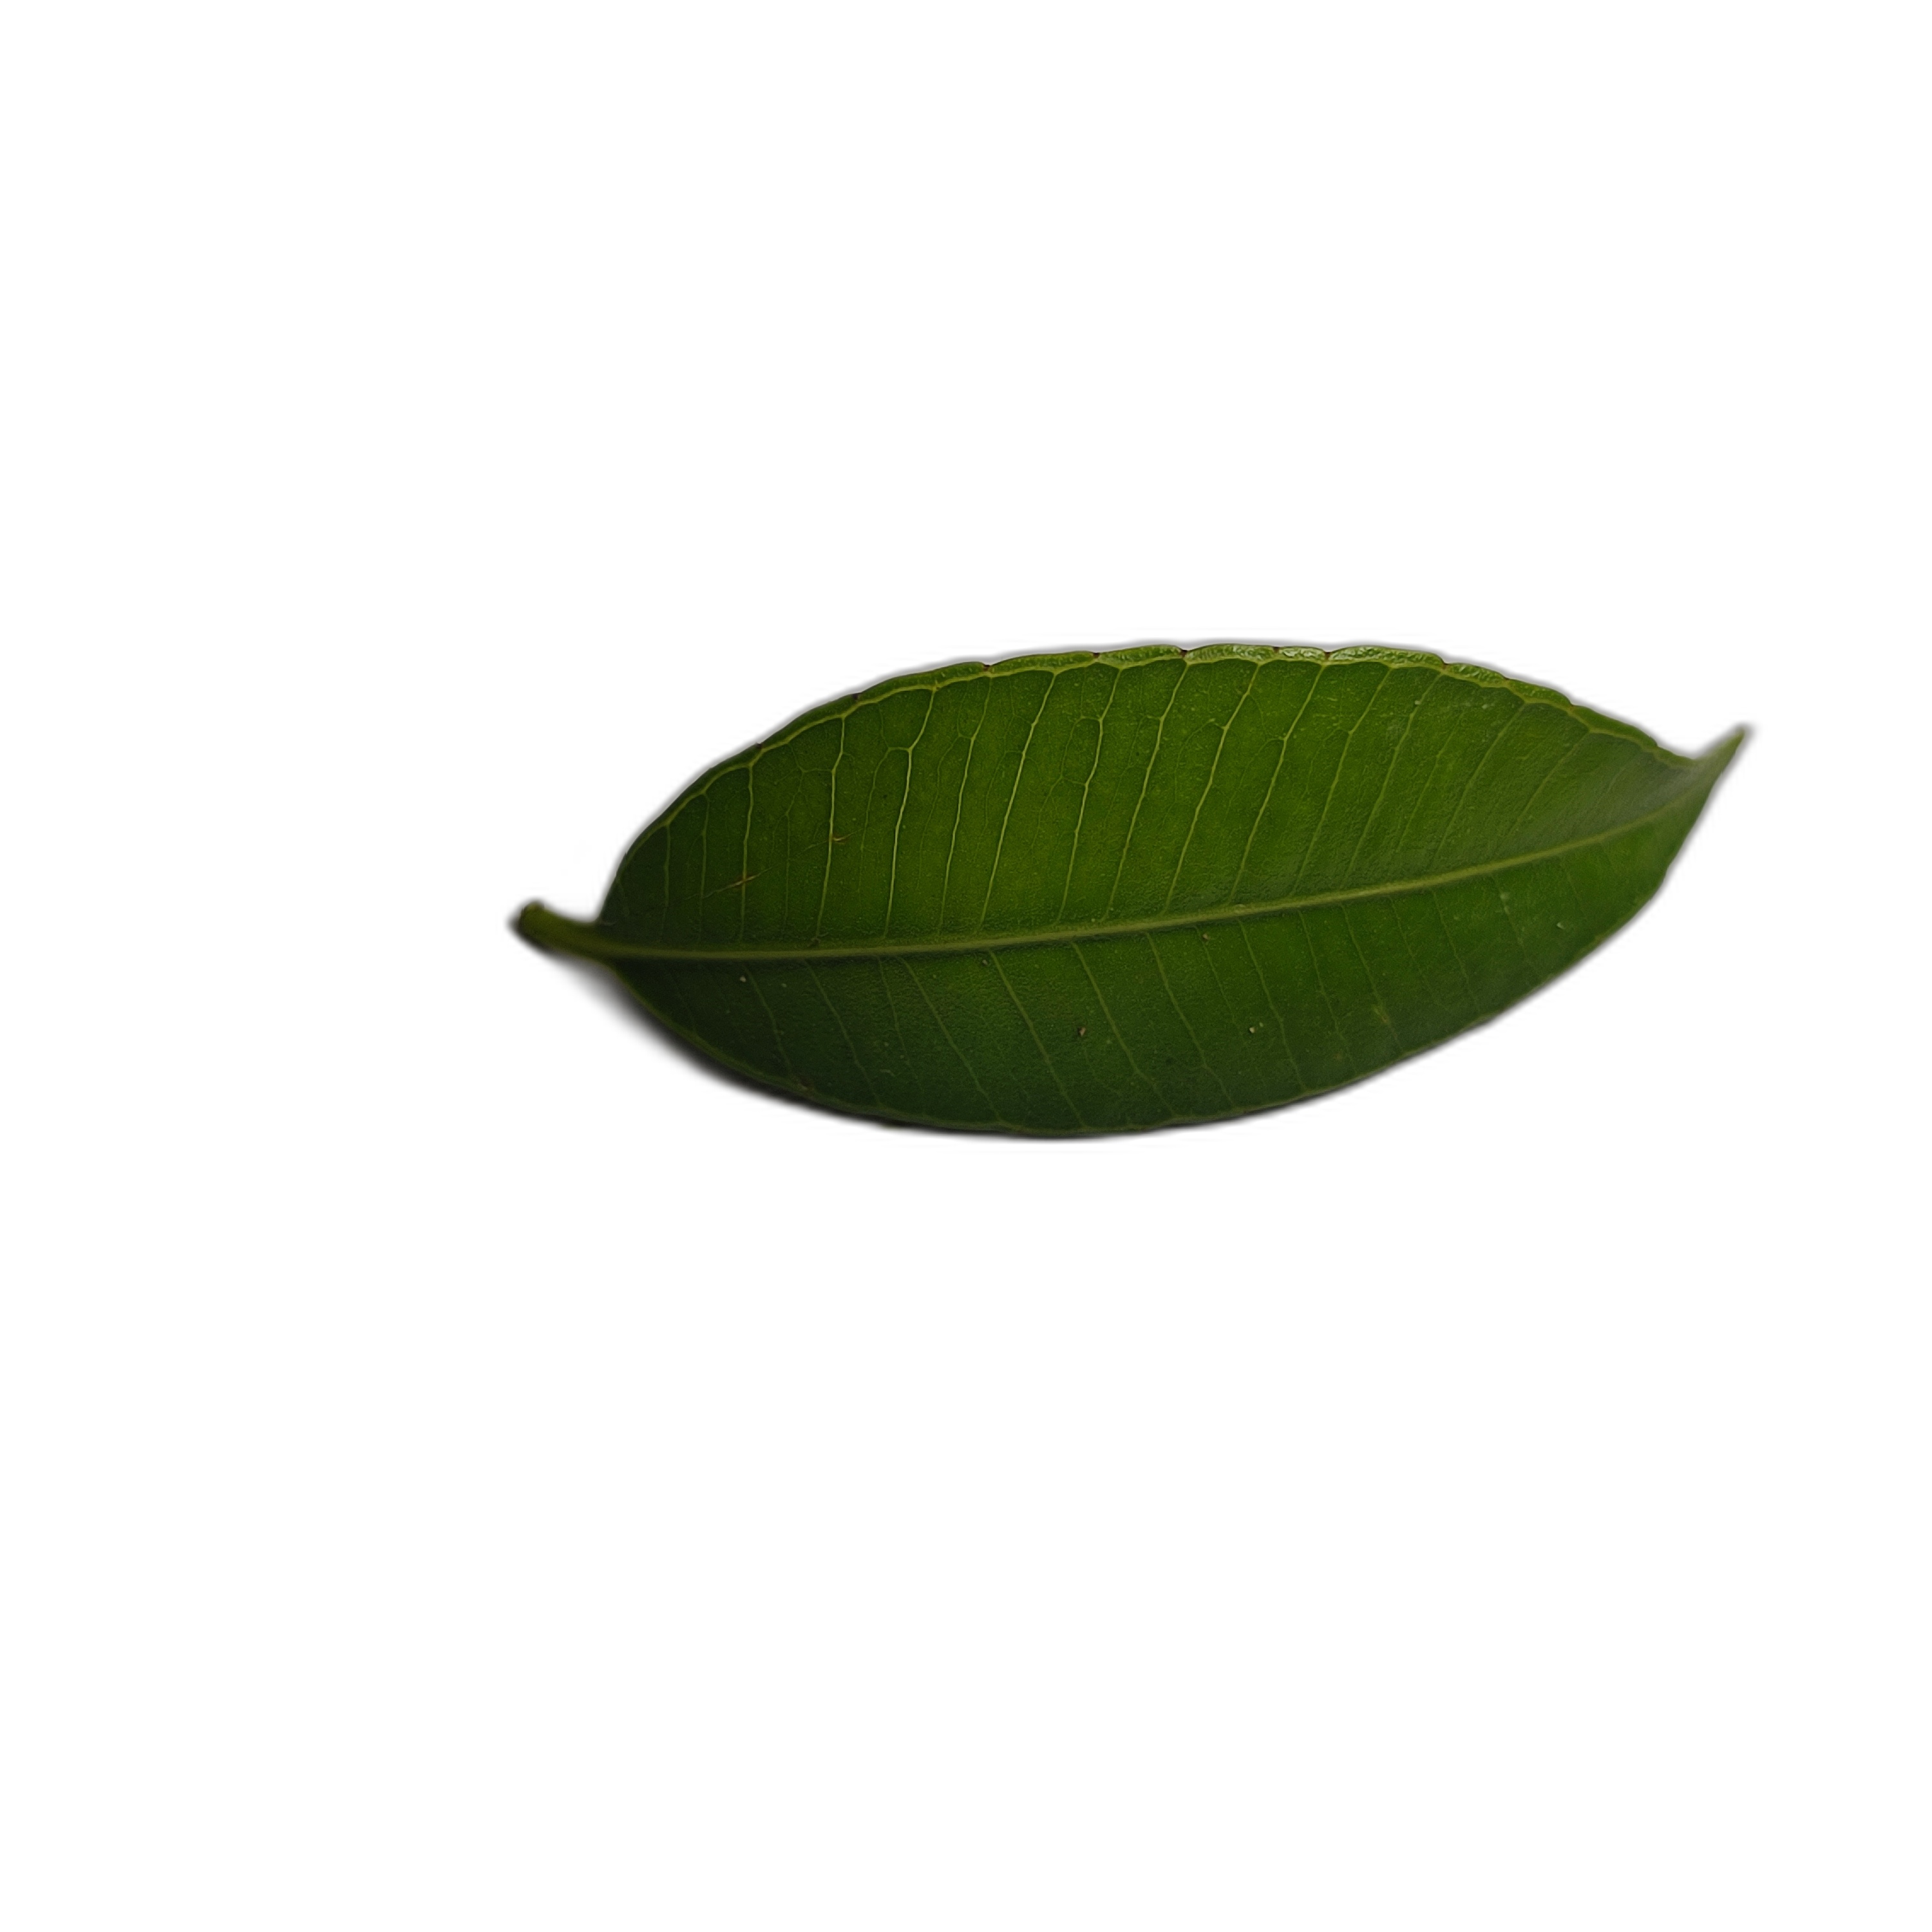
Label: healthy